Fuat Ağralı

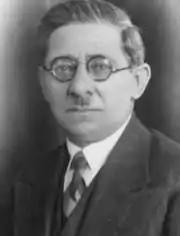
Fuat Ağralı in the 1930s

Ali Fuat Ağralı (1877 – 11 May 1957) was a Turkish politician.